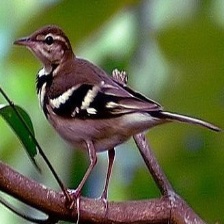
Species: FOREST WAGTAIL
Scientific name: DENDRONANTHUS INDICUS